Backlash (1947 film)

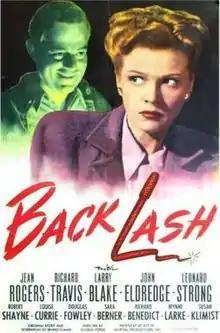
Theatrical release poster

Backlash is a 1947 American crime film noir directed by Eugene Forde. The drama features Jean Rogers, Richard Travis, Larry Blake, John Eldredge and Leonard Strong.